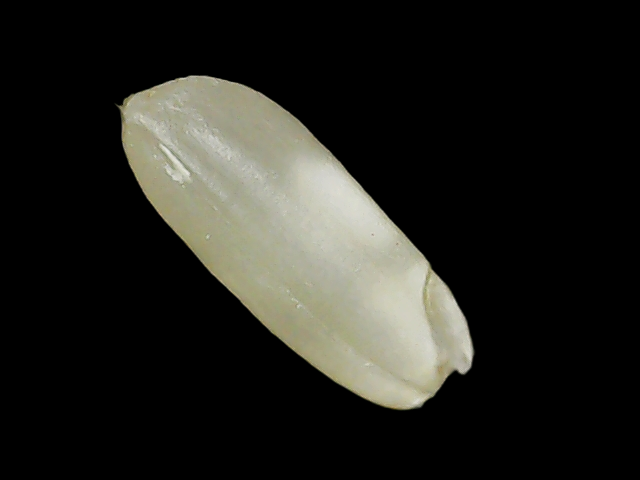
Rice variety: Binadhan23